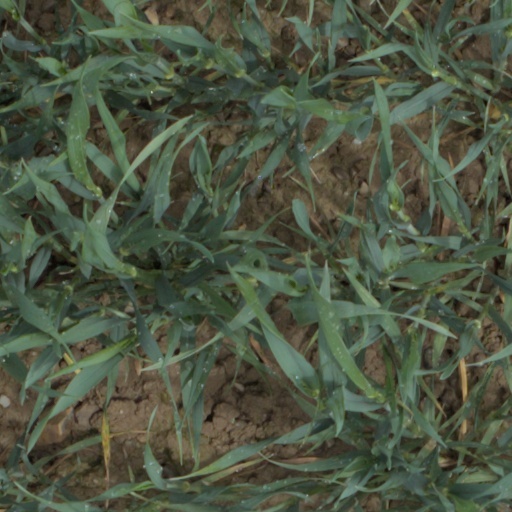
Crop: wheat